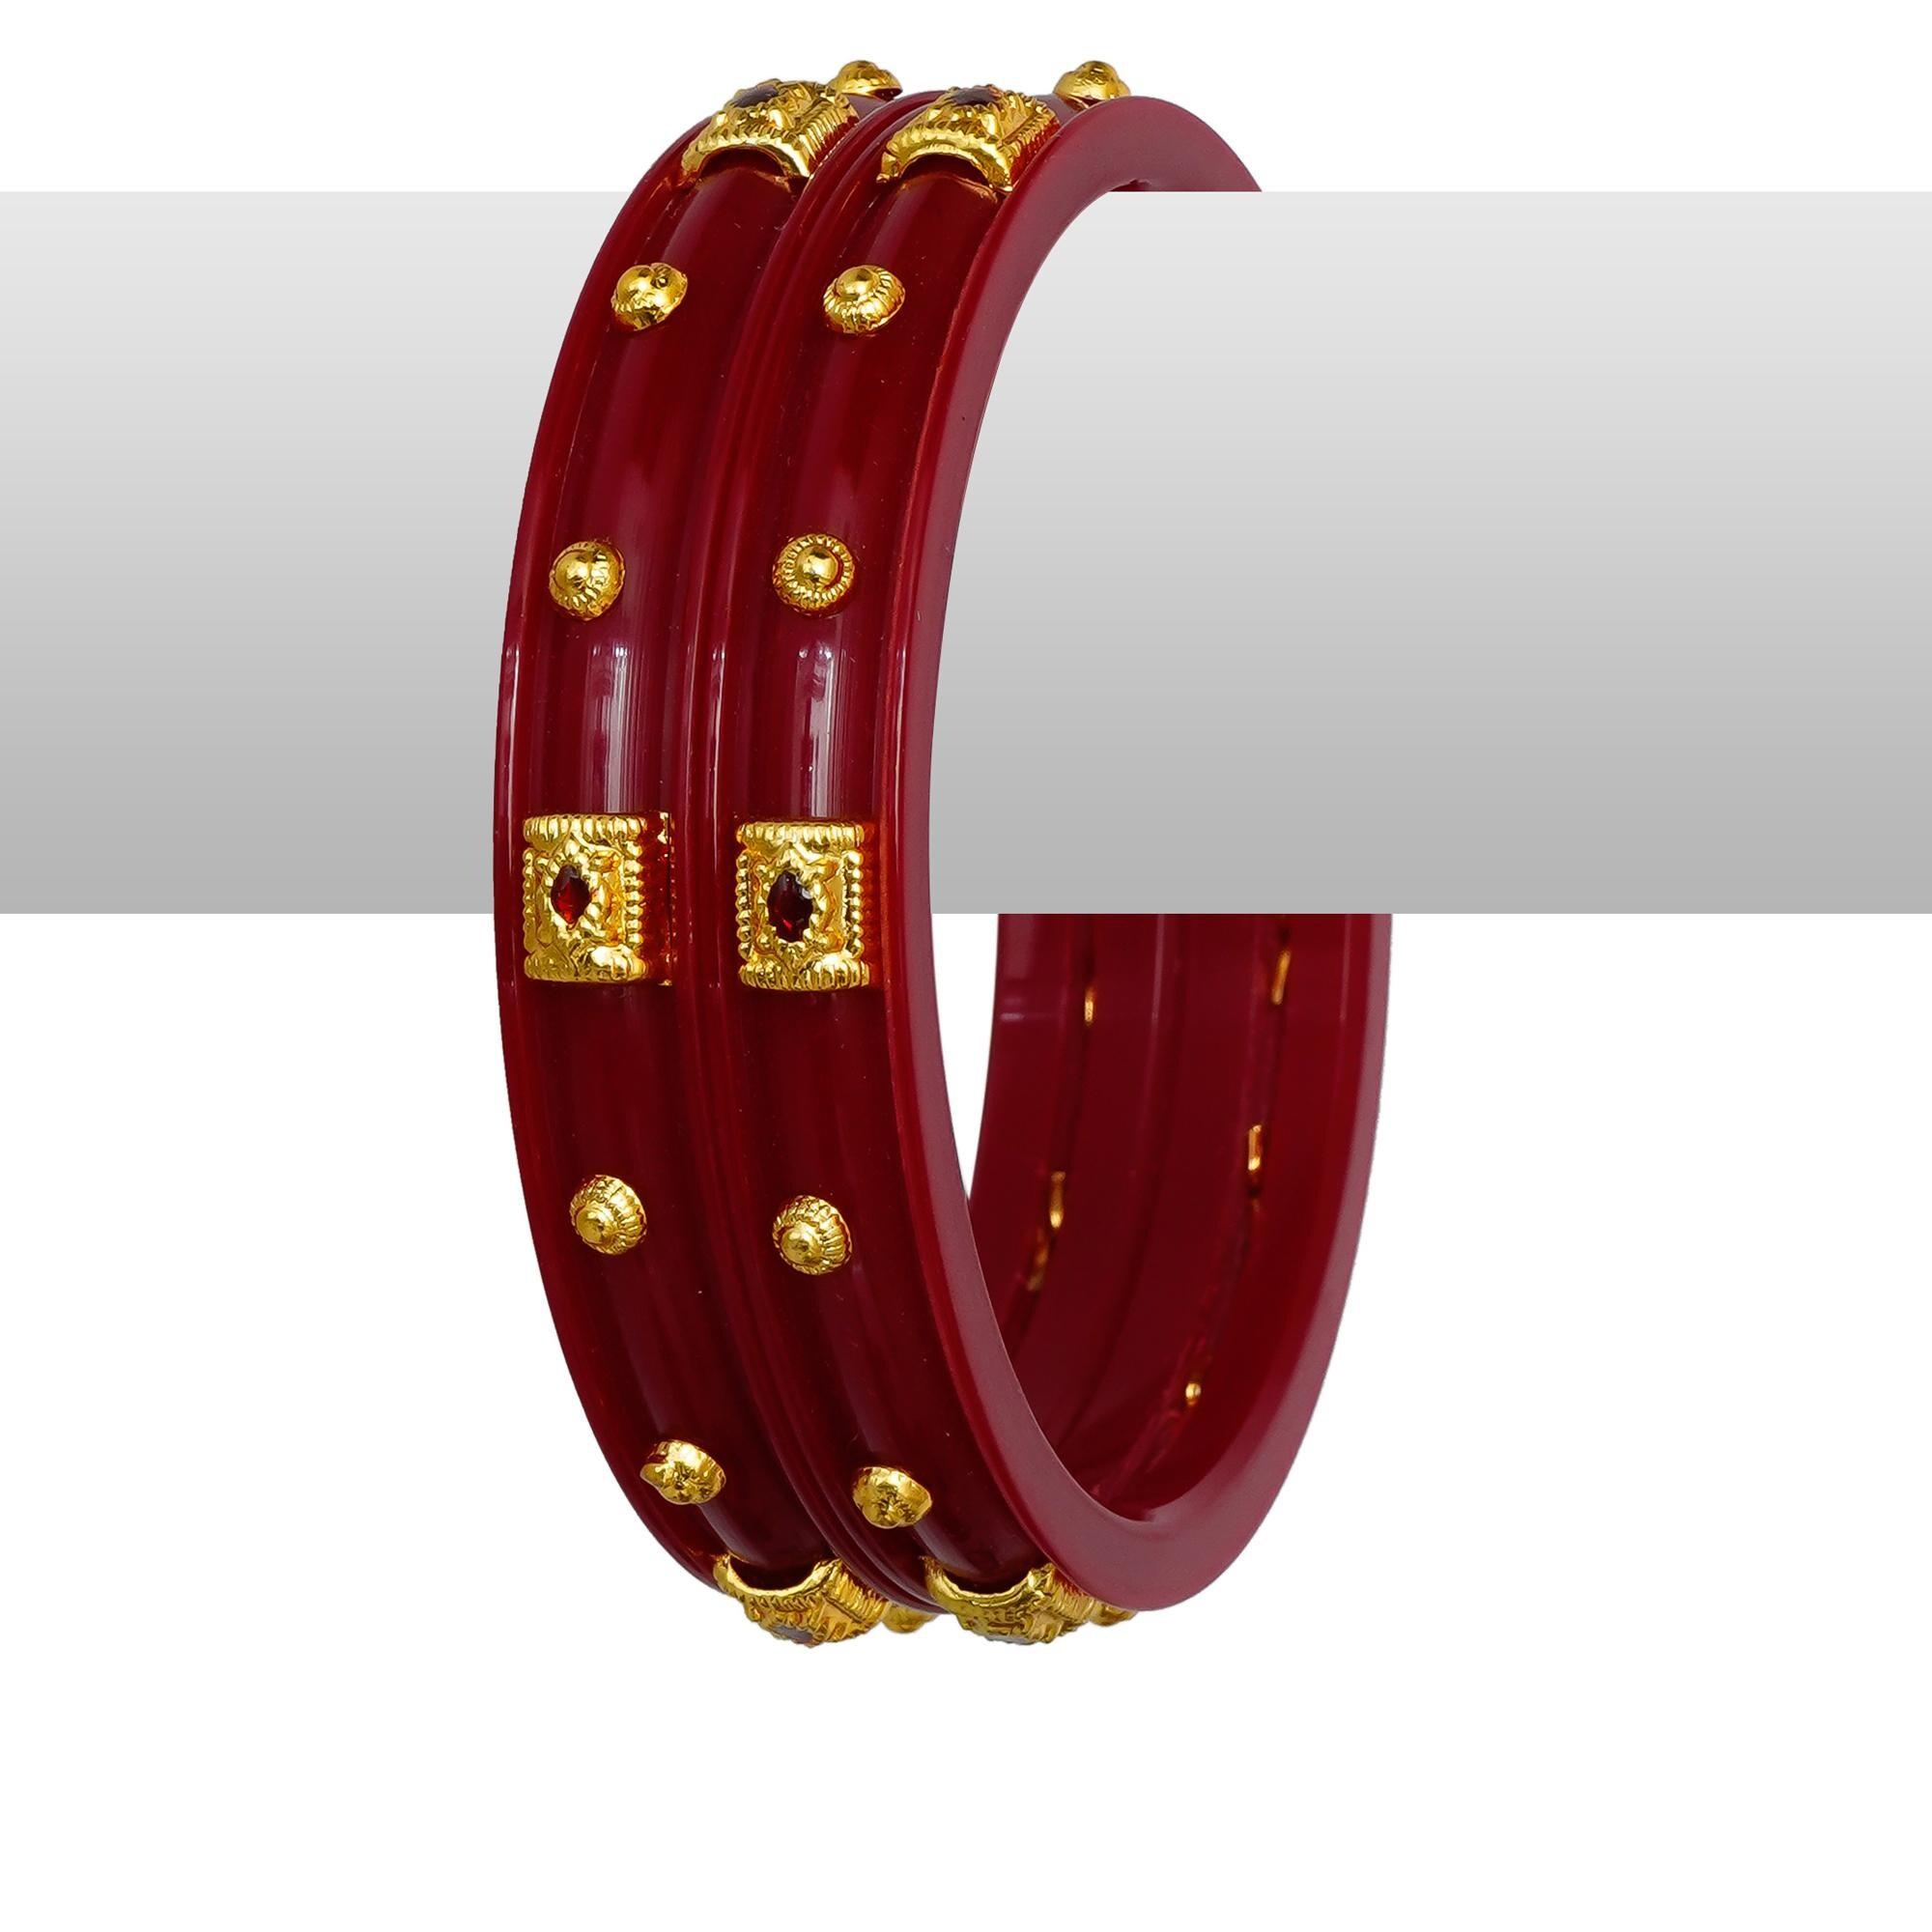
Joyeria Fashions Plastic Bangles Set (Pack of 2 Bangles)
Type: Bracelets & Bangles
Brand: Joyeria Fashions
Price: Rs. 228
Joyeria Fashions presents you long-lasting and ever-shining bangles, Get the beautiful ethnic look with these classic designer bangles, which are durable and does not get black easily even when worn daily, makes it a perfect piece of jewellery that can be worn with your favorite outfit to give it an ultimate glow. Joyeria Fashions presents you long-lasting and ever-shining bangles, Get the beautiful ethnic look with these classic designer bangles, which are durable and does not get black easily even when worn daily, makes it a perfect piece of jewellery that can be worn with your favorite outfit to give it an ultimate glow.
Features: Elegant and Classic Design Gold Bangles for Girls and Women. Comes in Pack of ...........,Type : Set of ....... Bangles, Goldplated, Long Lasting Shining even with daily wear,Intricate design and detailed designing,Ideal to wear at all parties, weddings, goes well with ethnic dress, Perfect gift for your friend